Tyra Kleen

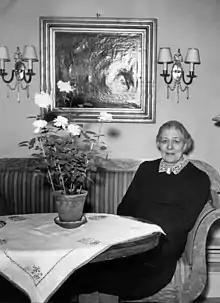
Tyra Kleen in the 1940s

She spent ten years in Rome as part of the contemporary cultural elite. She met Anders and Emma Zorn, Ellen Key, Carl Milles, Helena Nygren, Hjalmar Söderberg and Ottilia Adelborg; and later also went to live in Berlin and Paris. She traveled extensively, in 1910 to India and Ceylon and in 1919–1921 in Java and Bali, where she studied dance, being inspired in Paris by the performances of Mata Hari. She exhibited her work in Berlin, Vienna, Milan, Rome, Paris, London and St. Petersburg. She visited the Caribbean and the United States and organized an exhibition in New York in 1917. Kleen was very well equipped in organising and networking using contacts and relatives in the world of diplomacy, freemasonry, theosophy, feminism and the local magistry. She excelled at becoming intimate with people who could be useful for her career.